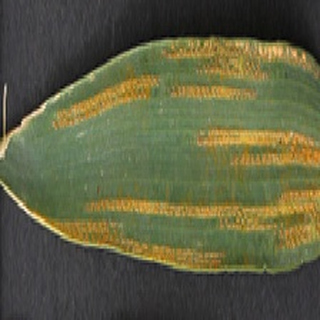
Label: wheat_yellow_rust